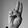
ASL letter: U